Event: Nepal Earthquake
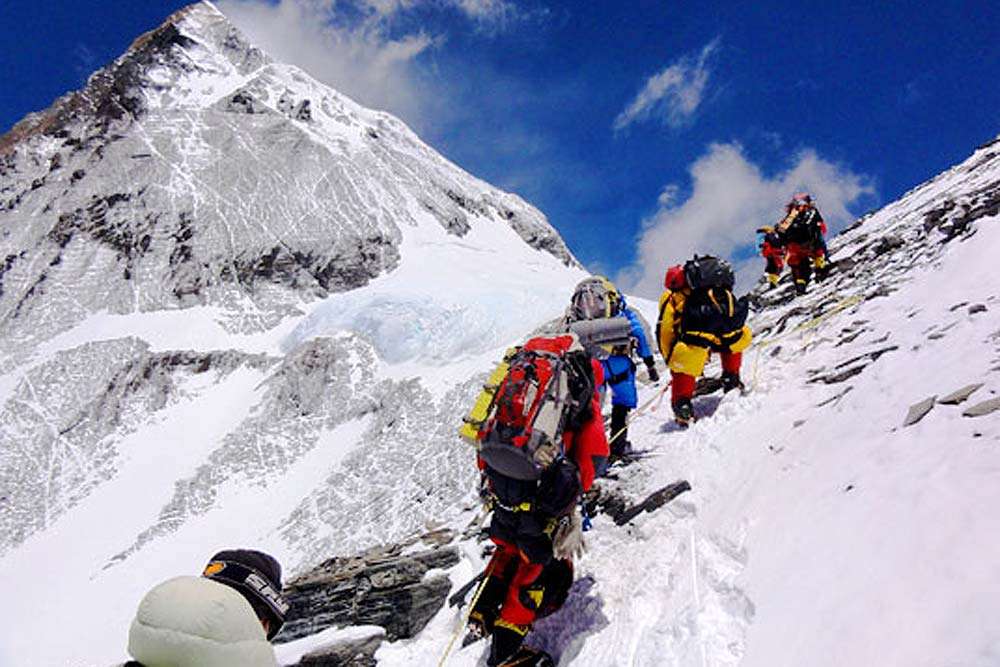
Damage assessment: no_damage